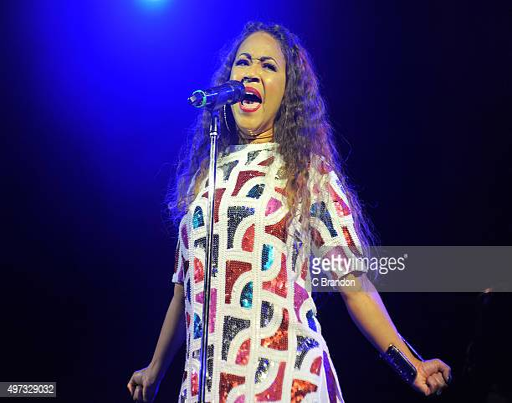
urban contemporary gospel artist performs on stage